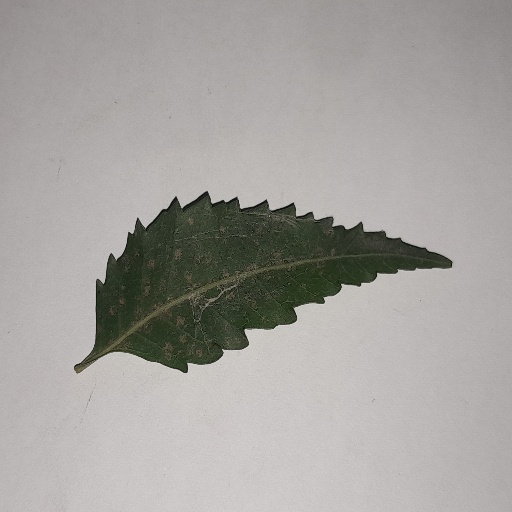
Species: Neem
Leaf condition: Powdery Mildew